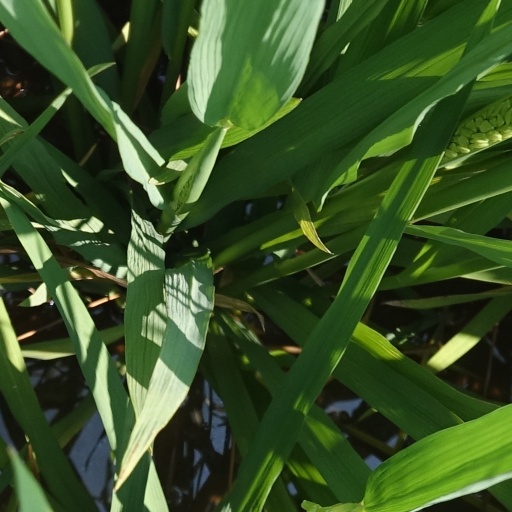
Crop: rice